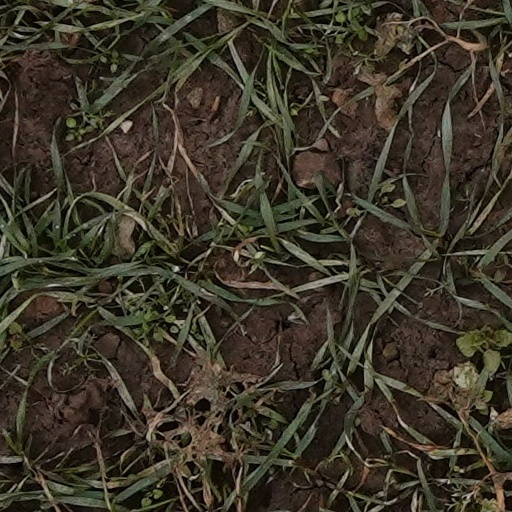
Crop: wheat